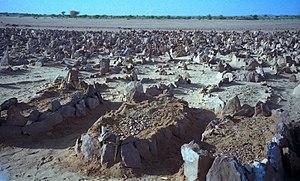
Le patrimoine funéraire inclut les sites et plus généralement toutes les installations visibles et invisibles, de même que toute variété dans les mentalités et la ritualisation face à la mort et au deuil, ainsi que les sources et documents permettant de comprendre ces pratiques.